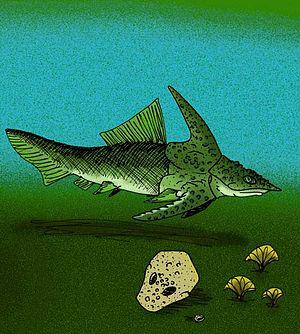
Les placodermes forment une classe éteinte de poissons. Ils furent parmi les tout premiers vertébrés gnathostomes. Ils ont vécu du Silurien au Dévonien.
Brindabellaspis est un genre éteint de placodermes basaux, qui vivait au début du Dévonien. C'est donc un des premiers gnathostomes. Comme ses ancêtres agnathes, il portait un solide bouclier de plaques osseuses, conservé par ses descendants, les placodermes plus évolués.